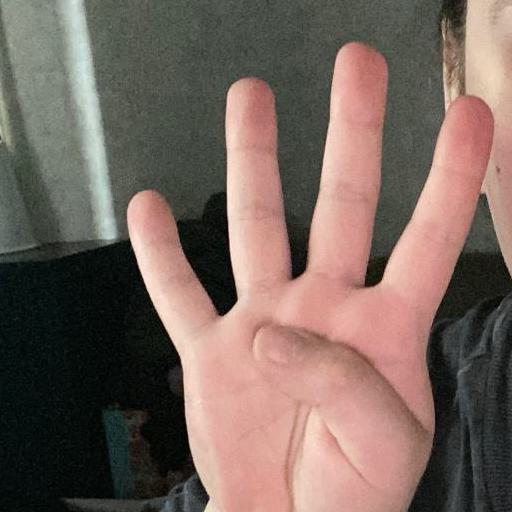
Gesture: four